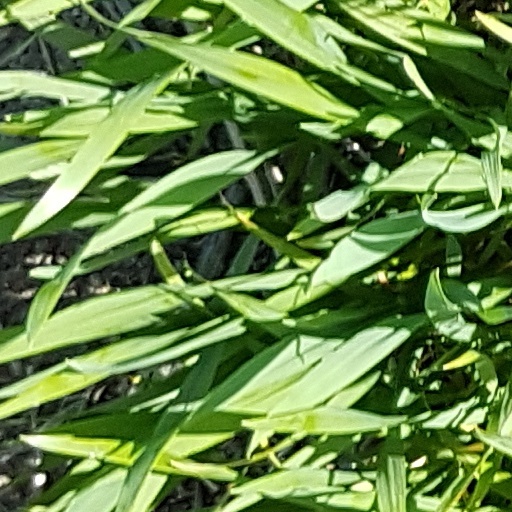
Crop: wheat